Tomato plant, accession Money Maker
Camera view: tilt-top (135 deg); turntable rotation: 60 degrees
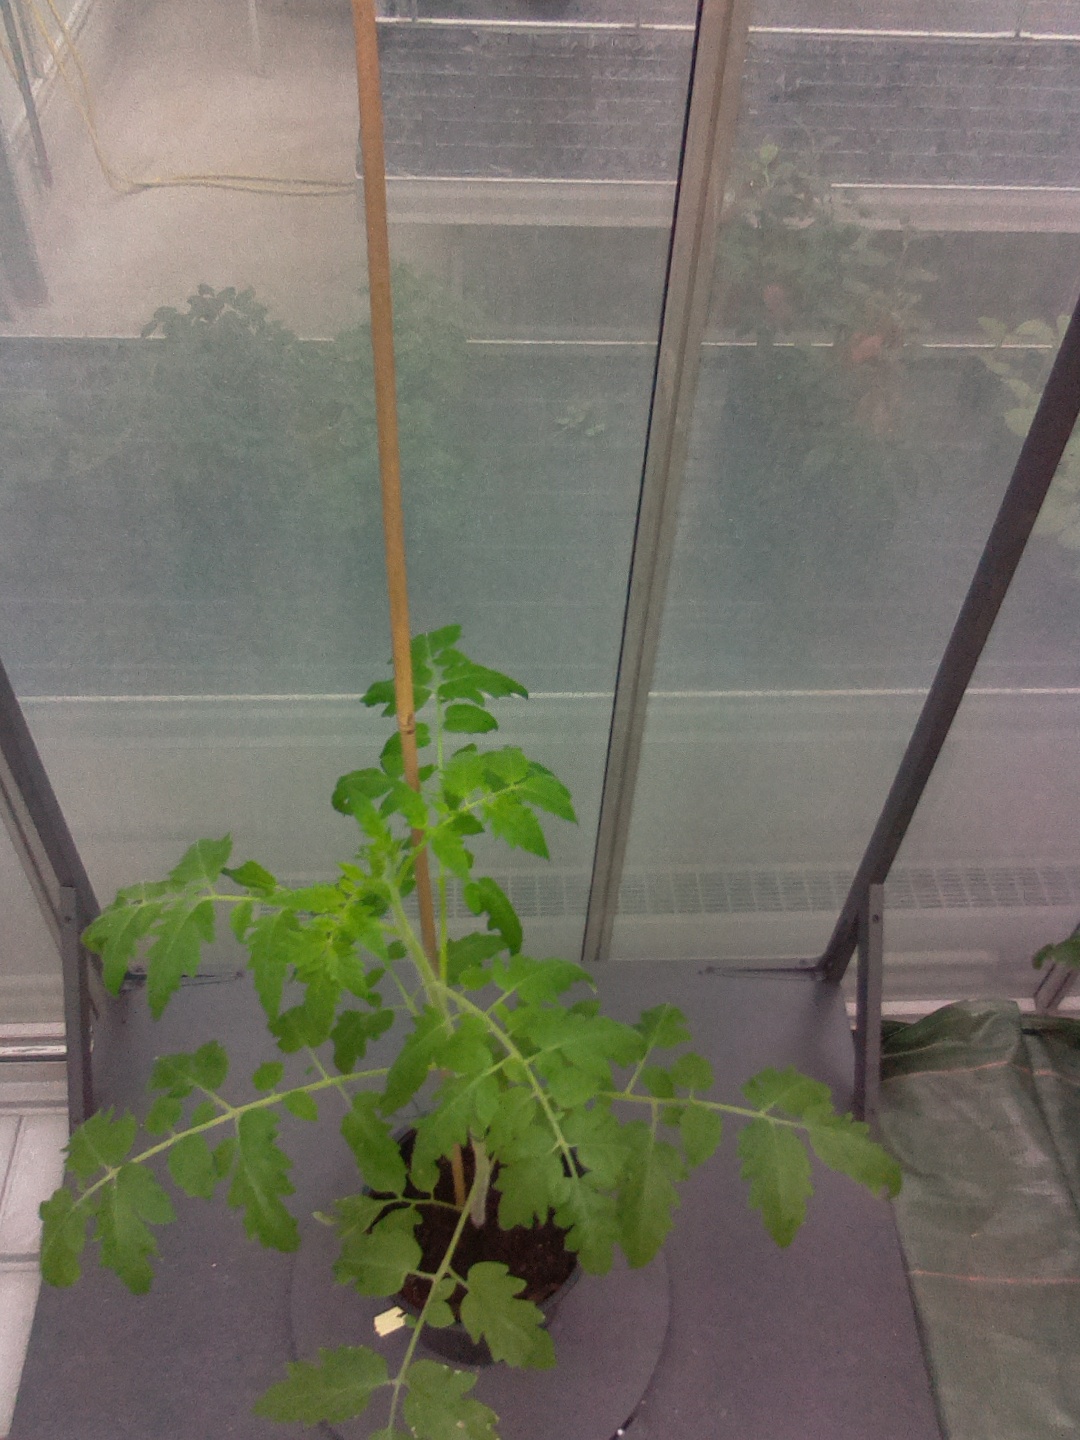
BBCH growth stage 14: 8 of true leaves visible